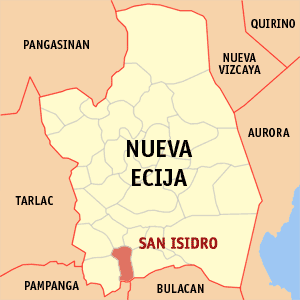
San Isidro est une municipalité de la province de Nueva Ecija, aux Philippines.